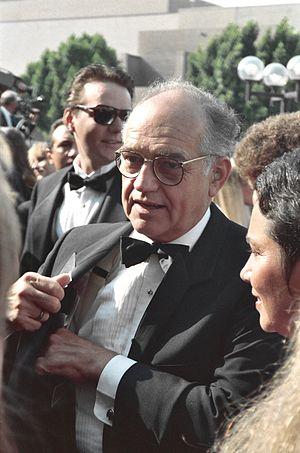
Richard A. Dysart, de son vrai nom Richard Allen Dysart, né le 30 mars 1929 à Boston, dans le quartier de Brighton, et mort le 5 avril 2015, est un acteur américain.